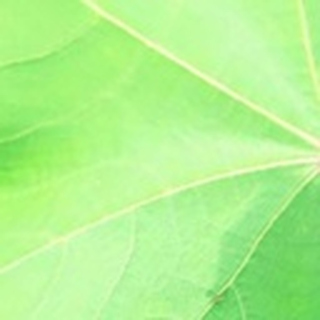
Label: healthy_cotton